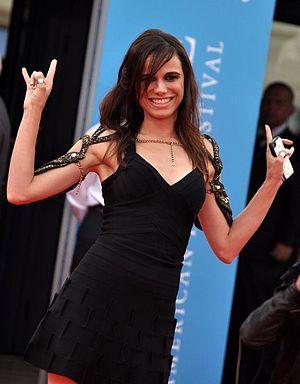
Melissa Mars au festival du cinéma américain de Deauville
Melissa Mars, née le 3 septembre 1979 à Marseille, est une chanteuse et actrice française.